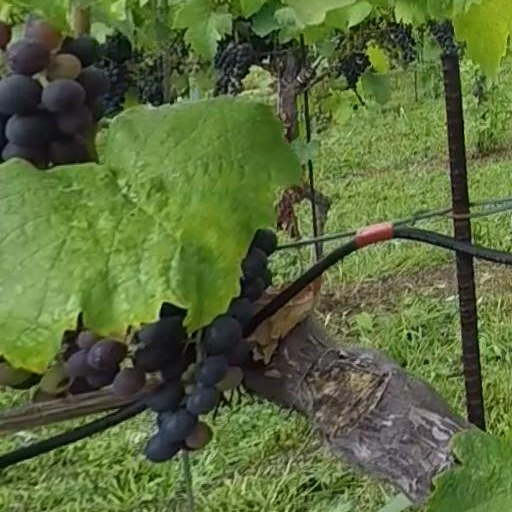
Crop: grape